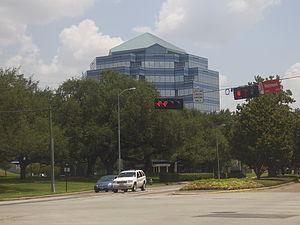
Siège du Solvay America